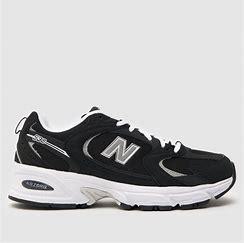
Brand: New
Model: Balance New Balance 530 Marathon